Veii

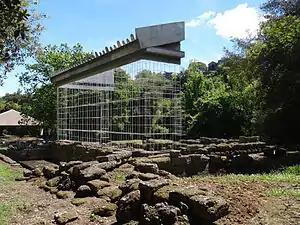
Ruins of the temple of Veii

Veii (also Veius) was an important ancient Etruscan city situated on the southern limits of Etruria and north-northwest of Rome, Italy. It now lies in Isola Farnese, in the comune of Rome. Many other sites associated with and in the city-state of Veii are in Formello, immediately to the north. Formello is named after the drainage channels that were first created by the Veians.